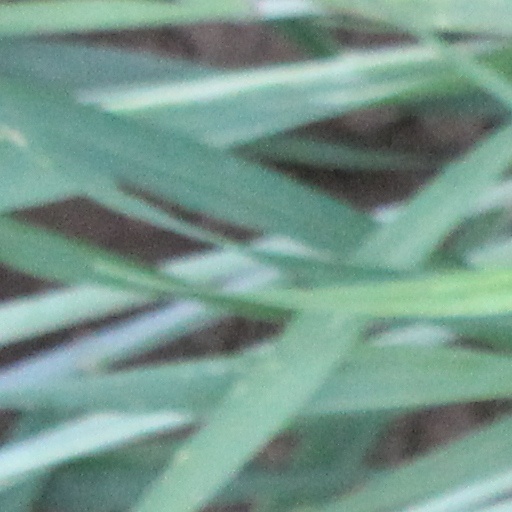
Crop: wheat